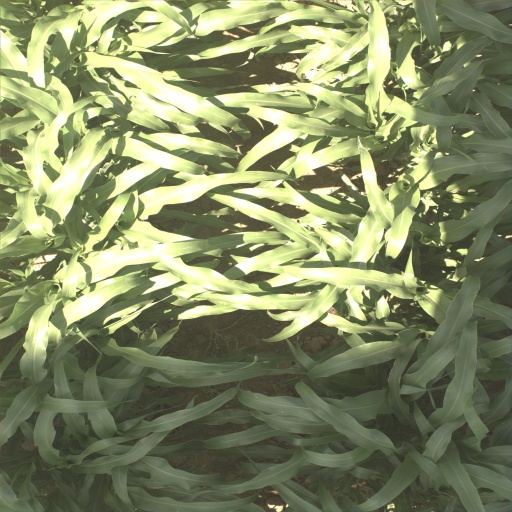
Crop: sorghum